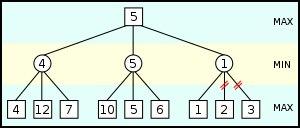
En informatique, plus précisément en intelligence artificielle et en théorie des jeux, l’élagage alpha-bêta est une technique permettant de réduire le nombre de nœuds évalués par l'algorithme minimax. Il est utilisé dans des programmes informatiques qui jouent à des jeux à 2 joueurs, comme les échecs ou les dames.